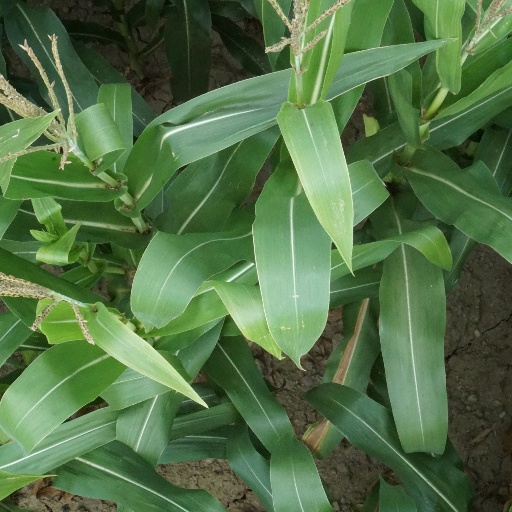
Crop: maize; corn